Sakya Muni Buddha Gaya Temple

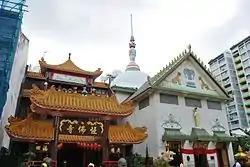
Sakaya Muni Buddha Gaya Temple

Sakya Muni Buddha Gaya Temple (Chinese: 释迦牟尼菩提迦耶寺) is a Buddhist monastery in Singapore. The temple was originally set up by Venerable Vutthisara of Thailand. The present premises are located at Race Course Road in Singapore.